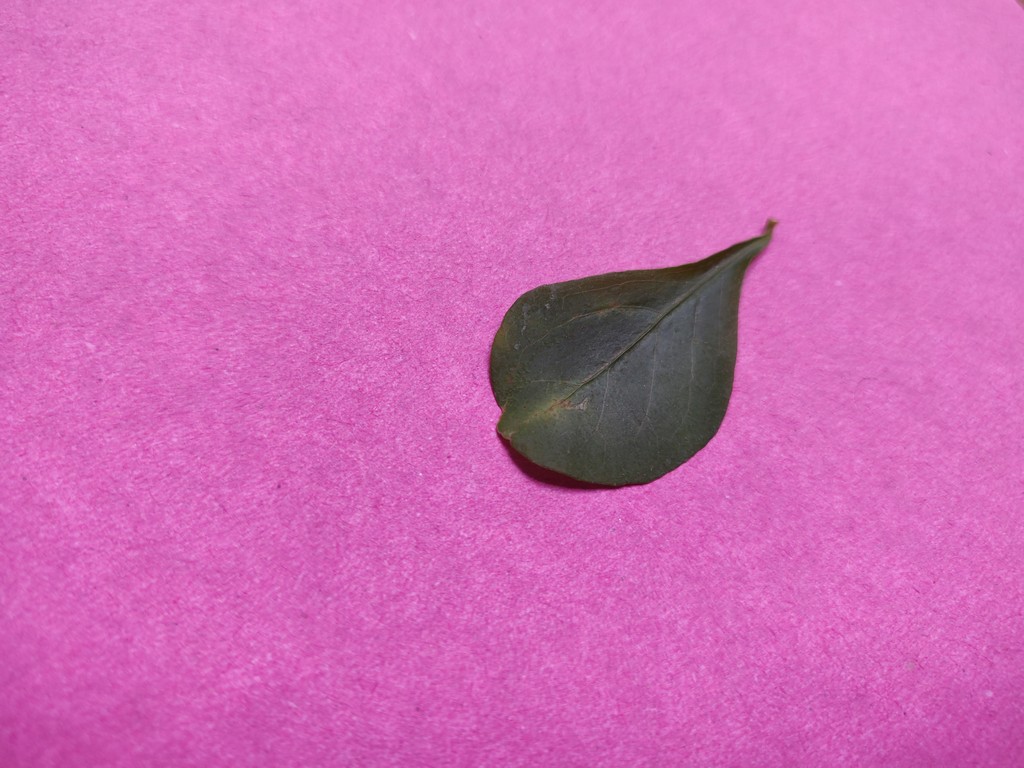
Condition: Unhealthy
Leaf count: single
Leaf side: front